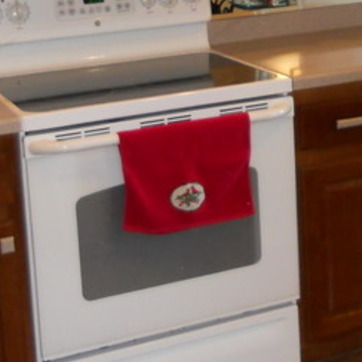
Material: fabric